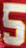
Number: 5